Marion Borgelt

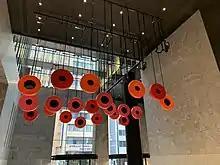
Musical Spheres, Marion Borgelt, 2020

In 2010 a 15-year retrospective of Borgelt's work, "Mind and Matter", was held at Drill Hall Gallery at the Australian National University in Canberra. Her diverse use of mediums and documentation of large-scale commission works illustrated her ongoing investigation of optics, structures and natural elements. In 2011 she was commissioned by Bates Smart to create "Candescent Moon", a large-scale work of a lunar cycle for 101 Collins Street, Melbourne. An optical illusion plays with the eye when moving from one side to the other, encouraging interactivity with the work. In 2016 a 20-year survey, "Marion Borgelt: Memory & Symbol", was held at the Newcastle Art Gallery. These works, spanning from 1993 to 2016, prompted recognition of the invention, consistency and versatility in Borgelt's practice. In 2017 Borgelt was commissioned to create a kinetic work that spans a three-storey atrium for Baker McKenzie at Tower One, Barangaroo, New South Wales. The motorised work, "Cascadence", alludes to the notion of descending droplets as coloured elements rotate. In 2018 Borgelt was commissioned by Melco Crown Resorts in Macau to create a suite of large digital face-mounted photographs for 52 lift lobbies of the Morpheus (hotel), design by Zaha Hadid Architects.